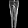
Label: Trouser